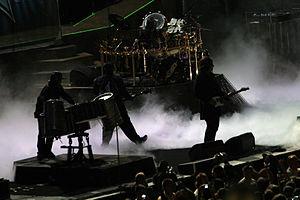
La discographie de Slipknot, un groupe de néo metal américain, se compose de six albums studio, deux albums live, quatre albums vidéo, un album démo, quinze singles, quatre singles promotionnels et treize clips vidéo.
Slipknot est un groupe de heavy metal américain originaire de Des Moines, dans l'Iowa, formé en 1995. Le premier concert du groupe se déroule aux États-Unis lors du Ozzfest de 1999, un festival fondé en 1996 consacré aux groupes de heavy metal. Après la tournée Livin la Vida Loco, le groupe embarque en novembre 1999 dans son premier circuit international, le World Domination Tour. Après une année en Amérique du Nord, en Europe, au Japon, et en Australie, le groupe participe brièvement au Tattoo the Earth, durant laquelle ils enregistreront une performance au Dynamo Open Air qu'ils feront ensuite paraître dans le film 10 Years of Life Death Love Hate Pain Scars Victory War Blood and Destruction.